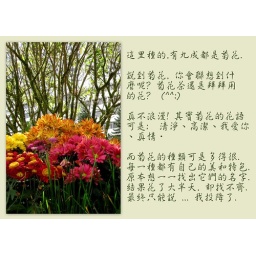
the flowers planted in this garden are a variety of chrysanthemums and daisies .. very colorful and cheerful